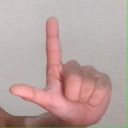
अक्षर: ल